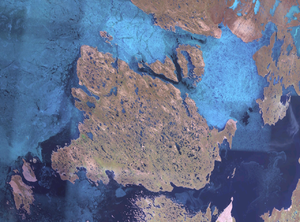
L’expédition Franklin est une expédition maritime et polaire britannique qui avait pour but de réussir la première traversée du passage du Nord-Ouest et l'exploration de l'Arctique. Commandée par le capitaine John Franklin, elle quitte l'Angleterre en 1845 sur les bombardes HMS Erebus et HMS Terror, traverse l'Atlantique, remonte la baie de Baffin, et s'engage dans le détroit de Lancaster, avant de disparaître.
L'île du Roi-Guillaume est une île située dans le passage du Nord-Ouest, dans l'archipel arctique canadien, à 3,8 km au nord du continent. Elle fait partie du territoire du Nunavut.